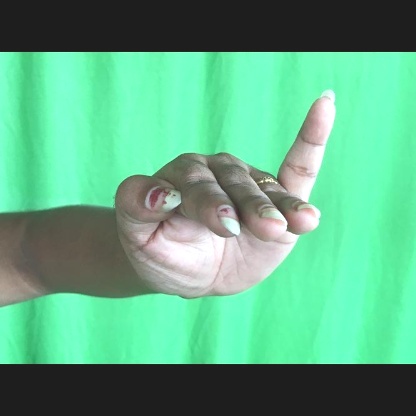
Mudra: Hamsapaksha